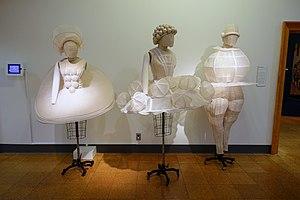
Ballet triadique est une œuvre chorégraphique expérimentale d'Oskar Schlemmer et Hannes Winkler, sur une musique de Paul Hindemith, créée au Festival de musique de chambre de Donaueschingen le 30 septembre 1922 avec comme interprètes Edith Demharter, Ralph Smolik et Hannes Winkler.